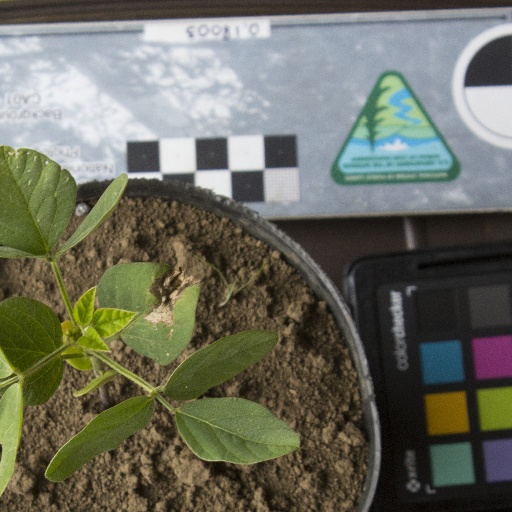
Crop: soybean